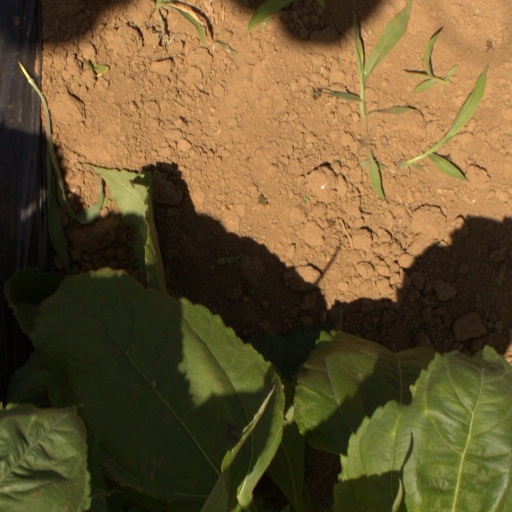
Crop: Jerusalem artichoke